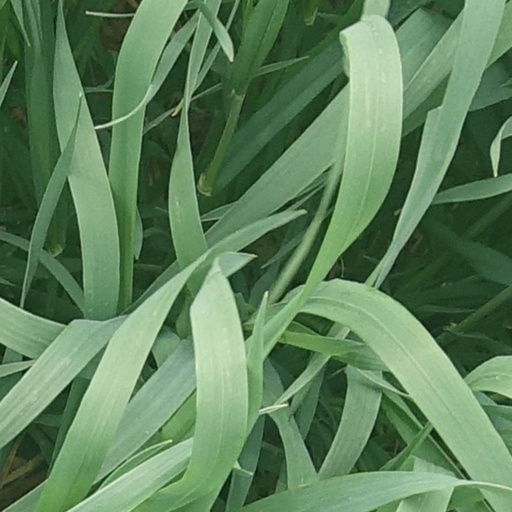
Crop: wheat